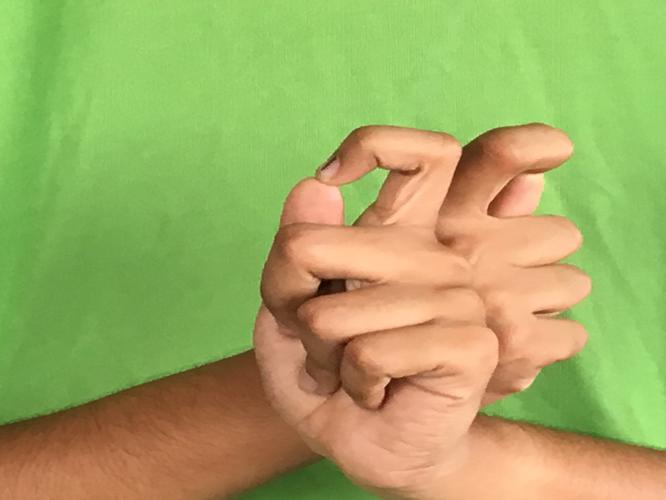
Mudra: Berunda
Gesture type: double_hand